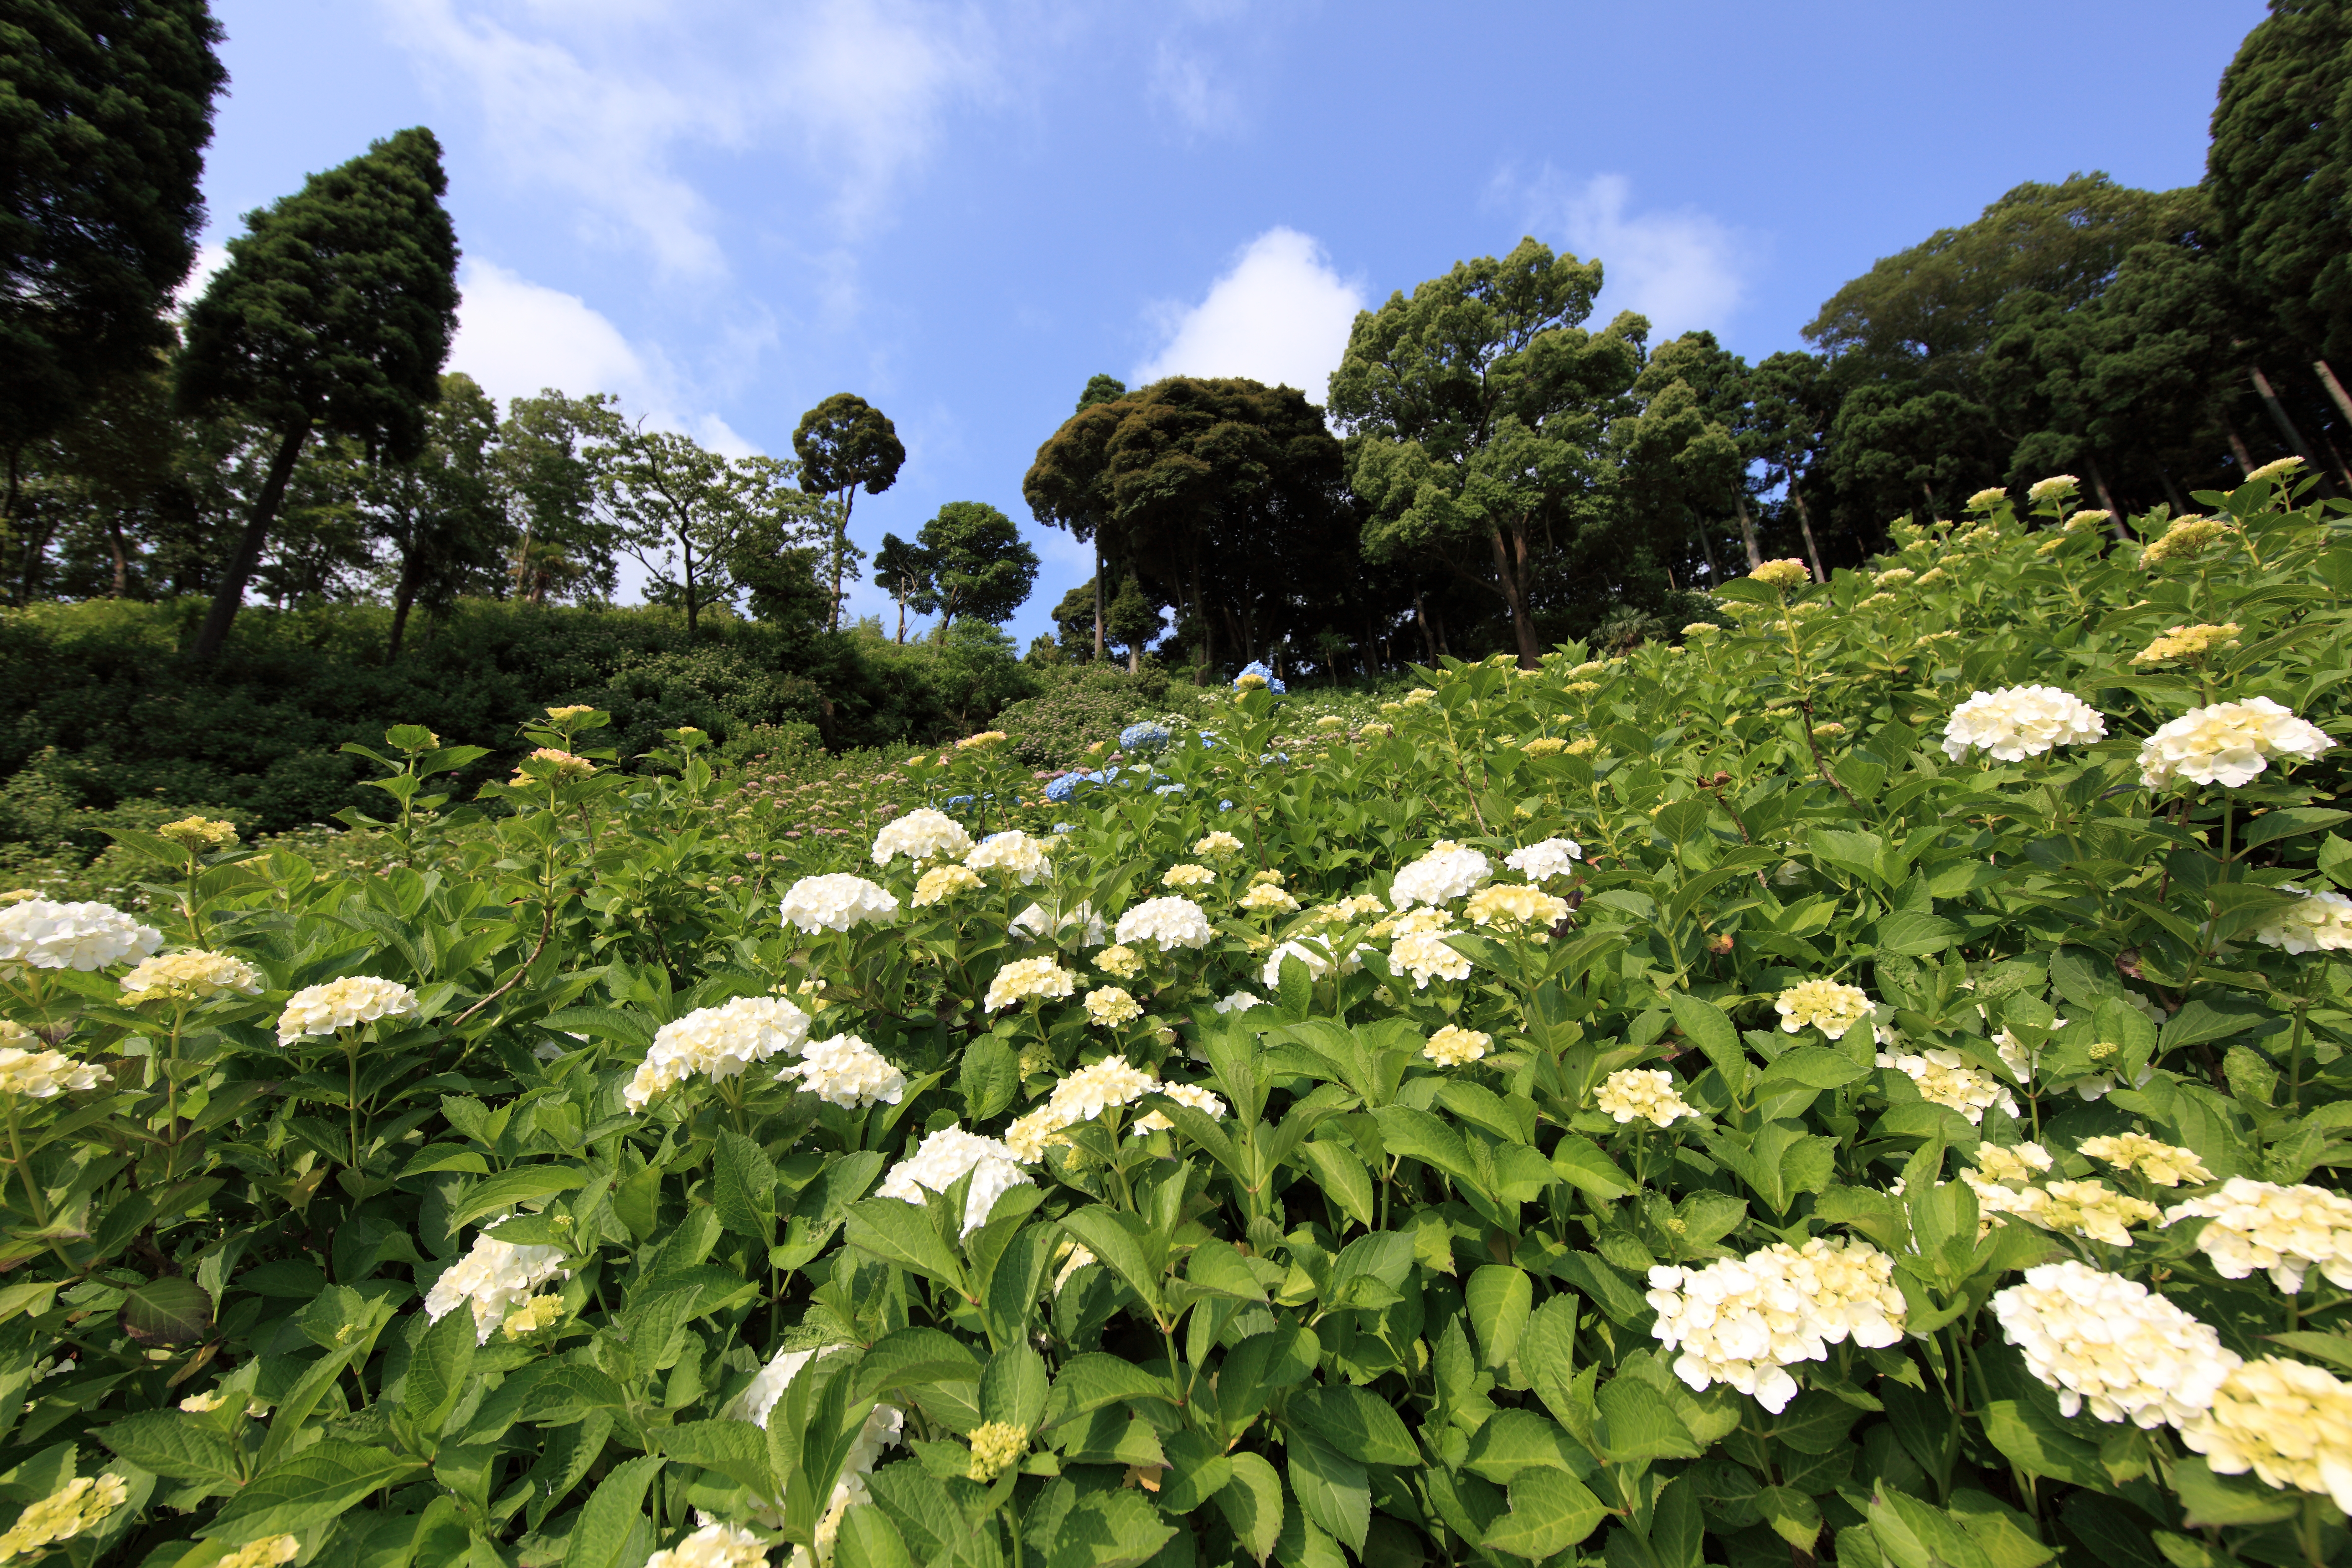
plant, flower, high, botany, garden, flora, hydrangea, shrub, viburnum, 5d, hires, woodland, markii, ecosystem, hi, res, resolution, flowering plant, hydrangeaceae, cornales, land plant